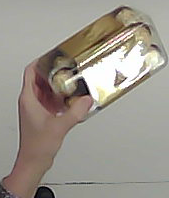
Product: rocher_chocolate